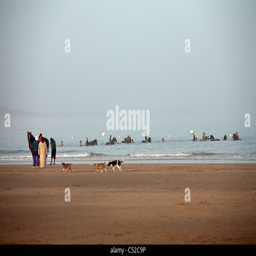
horses being washed and groomed on the beach